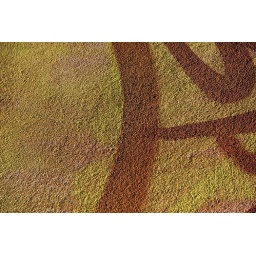
Close-up of a wall with a grainy, coarse texture, covered by a large graffiti in yellow and brown colors.